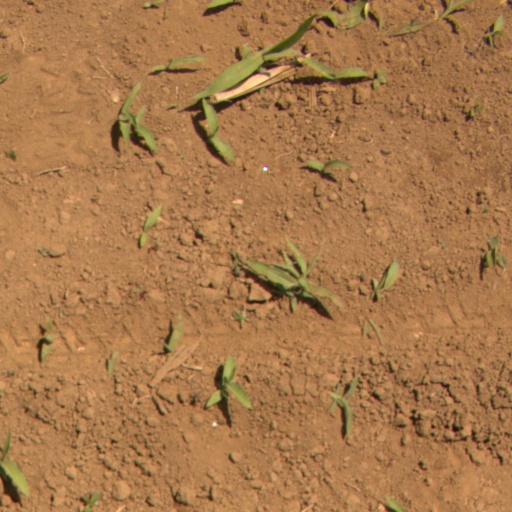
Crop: Jerusalem artichoke